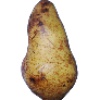
Label: pear_abate